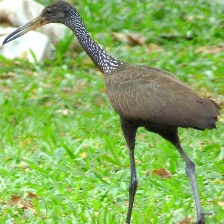
Species: LIMPKIN
Scientific name: ARAMUS GUARAUNA